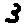
Label: 3